Foreign relations of the Philippines

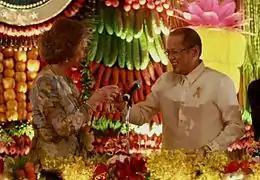
President Aquino with Queen Sofía of Spain in her visit to the Philippines

In recent years, the Philippines attaches great importance in its relations with China, and has established significant cooperation with the country.